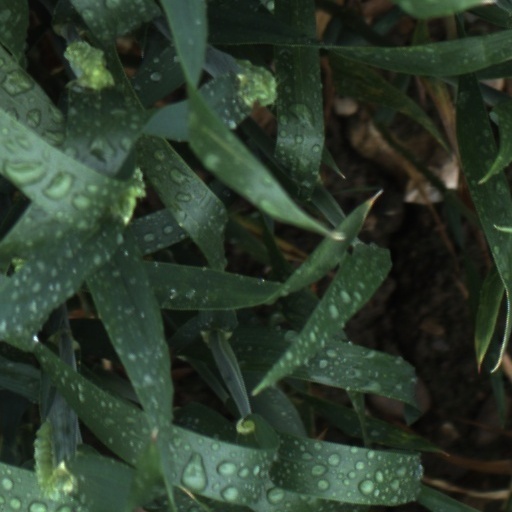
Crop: wheat